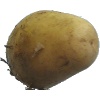
Label: white_potato